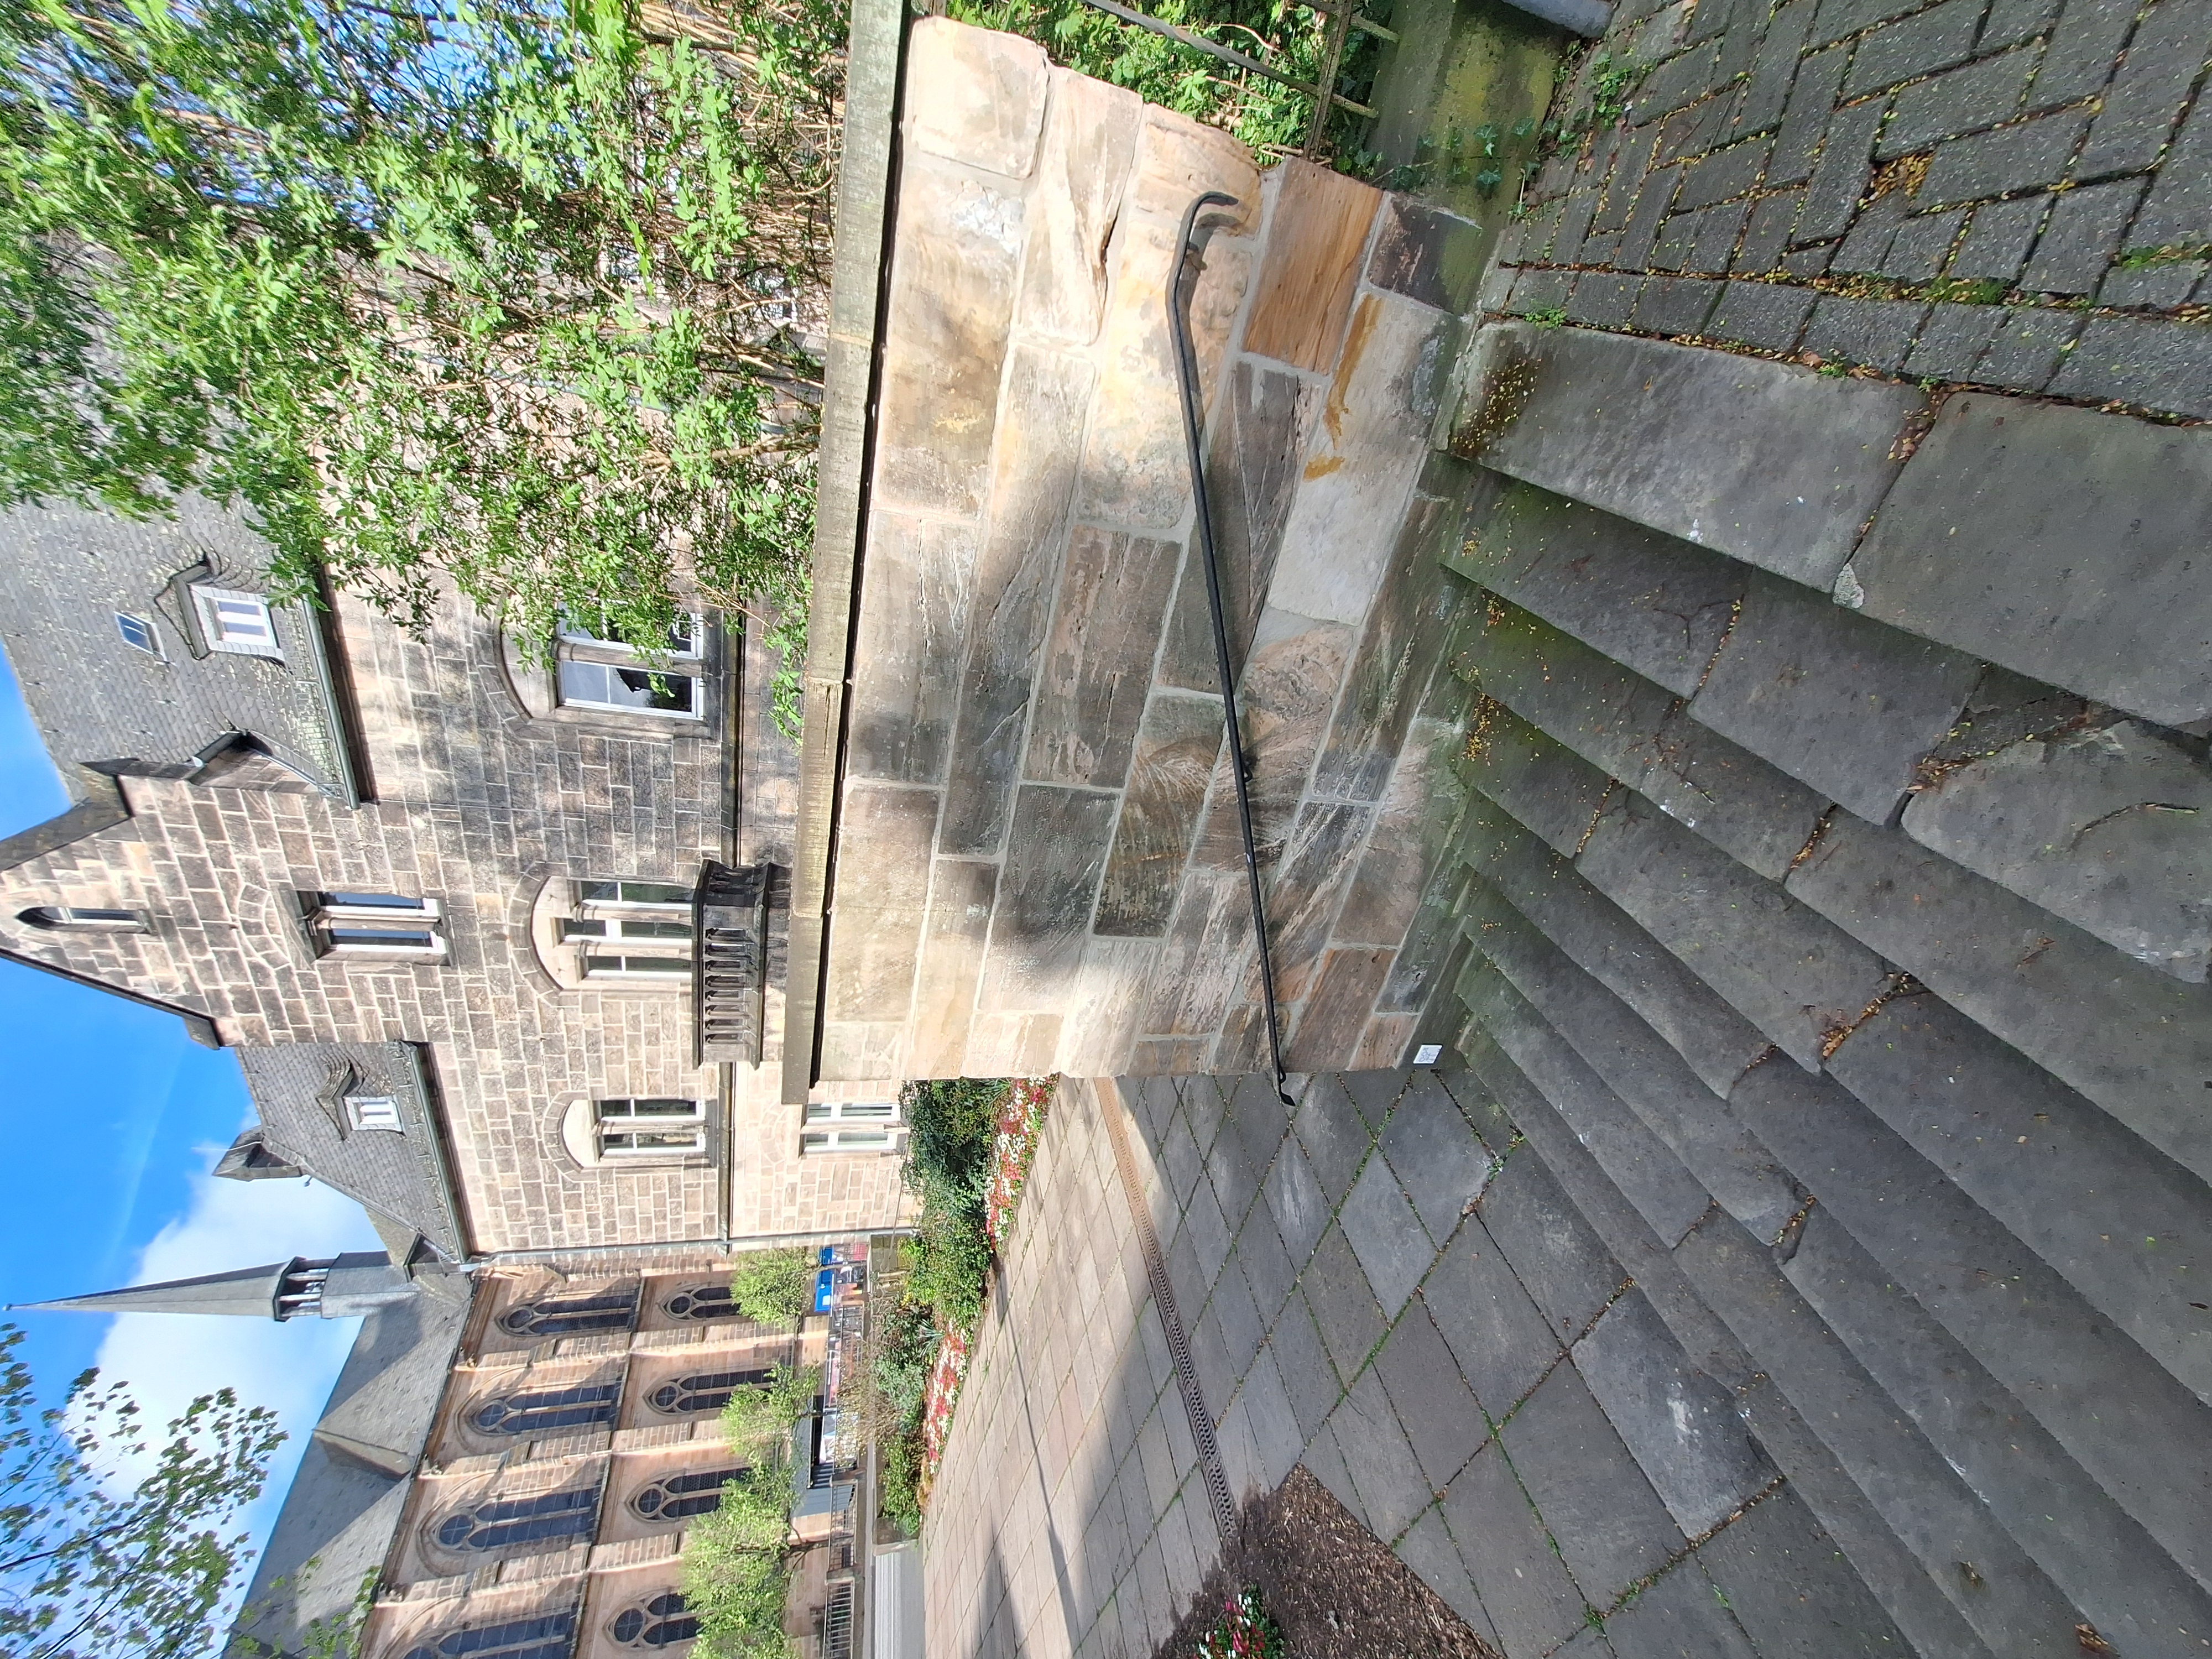
Building: Deutschhausstraße 1